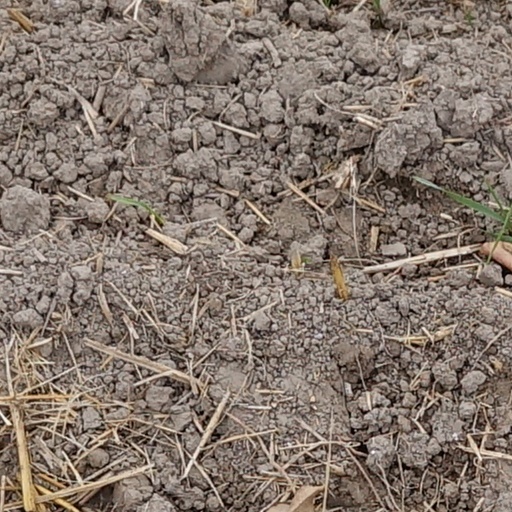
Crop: wheat